Reine Almqvist

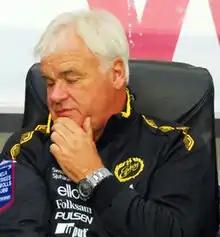
Almqvist in 2015

Rolf Reine Almqvist (born 12 April 1949) is a Swedish former professional football player and coach who played as striker.